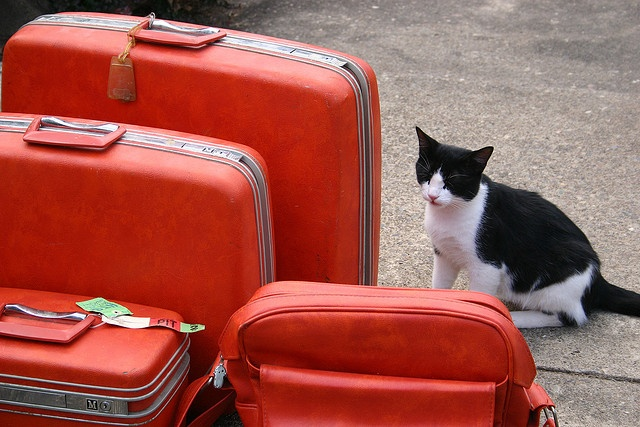
A cat sits by four matching luggage bags.
A cat sitting next to a set of suitcases.
A black and white cat sitting next to a bunch of red luggage.
A cat sitting by a few orange colored suitcases.
A black and white cat is surrounded by red luggage.